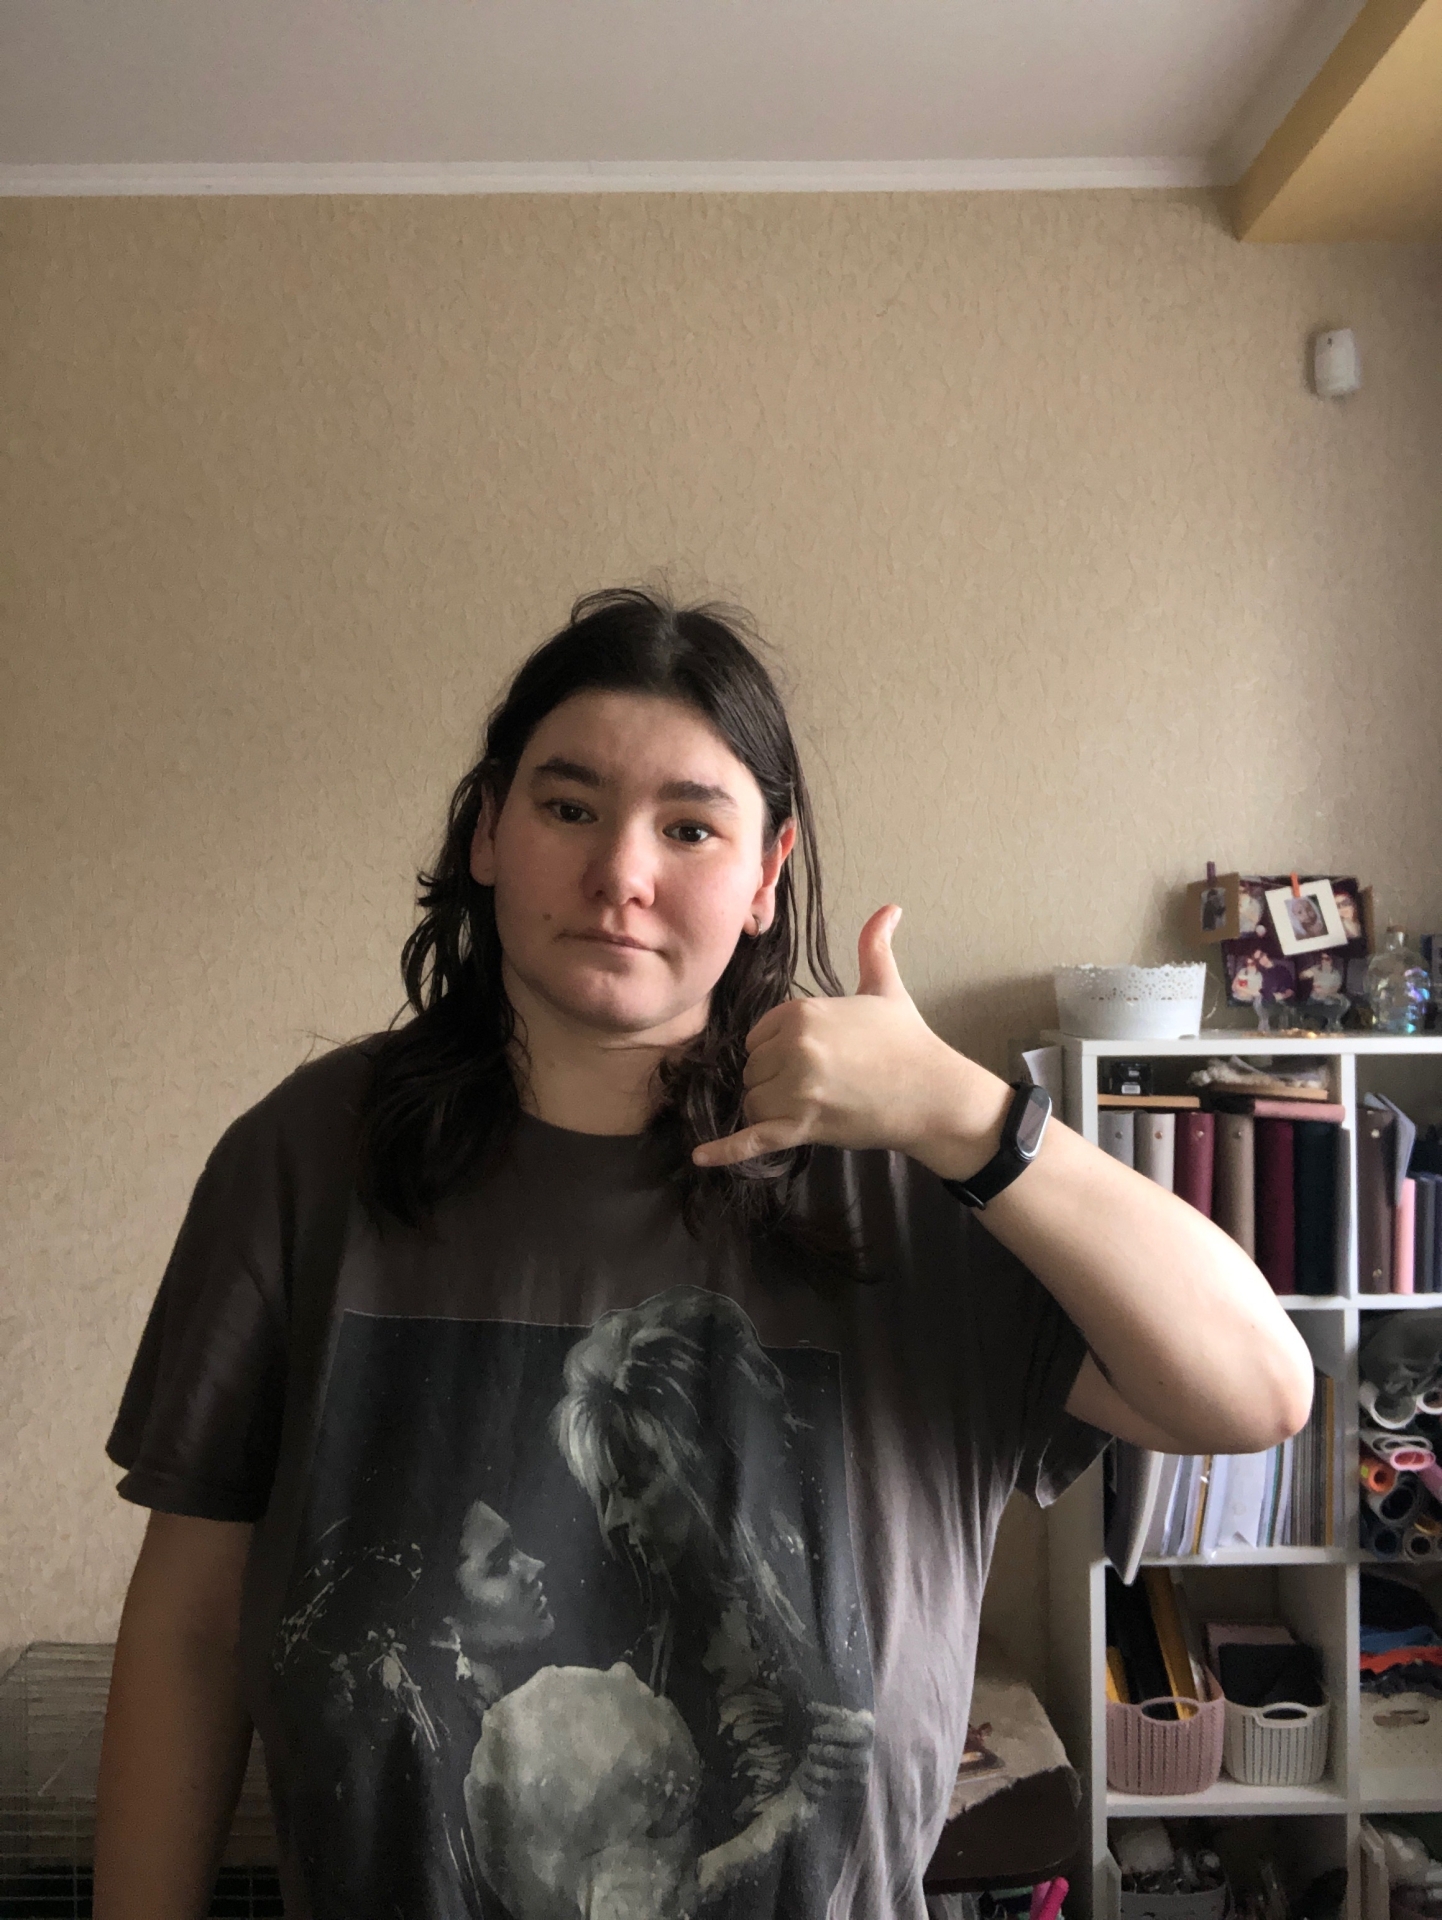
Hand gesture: call